Panhard Dynavia

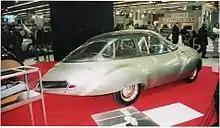
Rear three-quarter view.

The Dynavia was built on the Dyna X chassis. Power came from Panhard's two-cylinder OHV GM600 boxer engine with a bore of 72 mm, a stroke of 75 mm and total displacement of . The engine was front-mounted and drove the front wheels through a four-speed manual transaxle. Suspension was independent on all four corners. Steering was by rack-and-pinion. Brakes were drums front and rear.